Paid to Dance

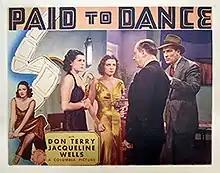
Lobby card

Paid to Dance (also known as Hard to Hold) is a 1937 American drama film starring Don Terry, Jacqueline Wells and Rita Hayworth.